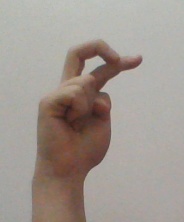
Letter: zay